Zopherus jourdani

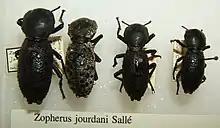
"Zopherus jourdani" on display at the Texas A&M University Insect Collection.

Specimens of "Z. jourdani" have variable colouration; they are mottled black and white, but the amount of each colour present varies. Light forms from Costa Rica were described by George C. Champion in 1874 as "Z. costaricensis", which was synonymized nearly a century later in 1972. Based on measurements recorded by Charles Triplehorn, it is one of the largest species in the genus, "Z. chilensis" being the largest. "Z. jourdani" has a length between 17.7 and 36 mm, and a width of 6.1–12 mm.